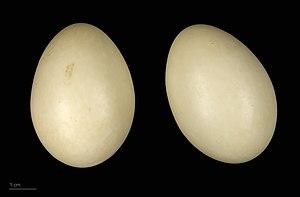
Le Canard amazonette est une espèce de canards barboteurs sud-américains de la famille des anatidés.